Palestinian expulsion from Lydda and Ramle

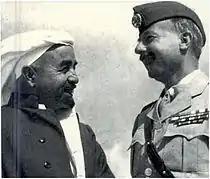
King Abdullah of Jordan (1882–1951) with John Bagot Glubb (1897–1986), the commander of the Arab Legion

In July 1948 Lydda and Ramle had a joint population of 50,000–70,000 Palestinian Arabs, 20,000 of them refugees from Jaffa and elsewhere. Several Palestinian Arab towns had already fallen to Jewish or Israeli advances since April, but Lydda and Ramle had held out. There are differing views as to how well-defended the towns were. In January 1948, John Bagot Glubb, the commander of the Arab Legion, had toured Palestinian Arab towns, including Lydda and Ramle, urging them to prepare to defend themselves. The Legion had distributed barbed wire and as many weapons as could be spared.